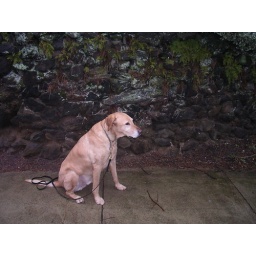
Toby, posing (or posed) in front of a stone wall